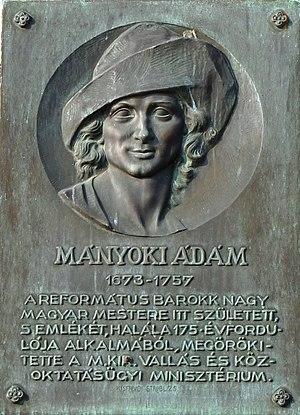
Plaque commémorative à M. Ádám Mányoki (1672-1757) peintre hongrois apposée sur le front de sa maison natal. L’auteur du relief en bronze fut M. Zsigmond Kisfaludi Strobl. (3, rue Mányoki, Szokolya [Hongrie]) Magyar: Mányoki Ádám (1672-1757), festőművész emléktáblája egykori szülőháza falán. A bronz dombormű Kisfaludi Strobl Zsigmond szobrászművész alkotása. (Szokolya, Mányoki utca 3.)